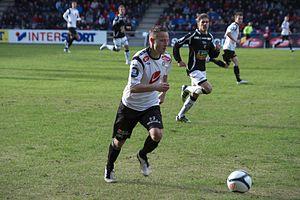
Tonny Brochmann, né le 11 août 1989 à Horsens au Danemark, est un footballeur danois qui évolue actuellement au poste de milieu offensif au Mjøndalen IF.